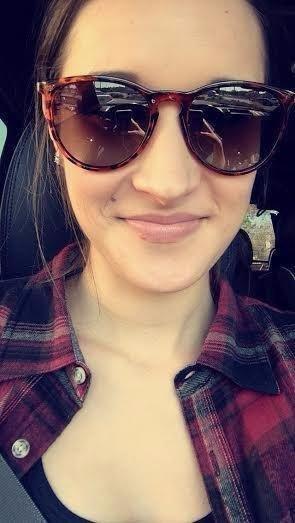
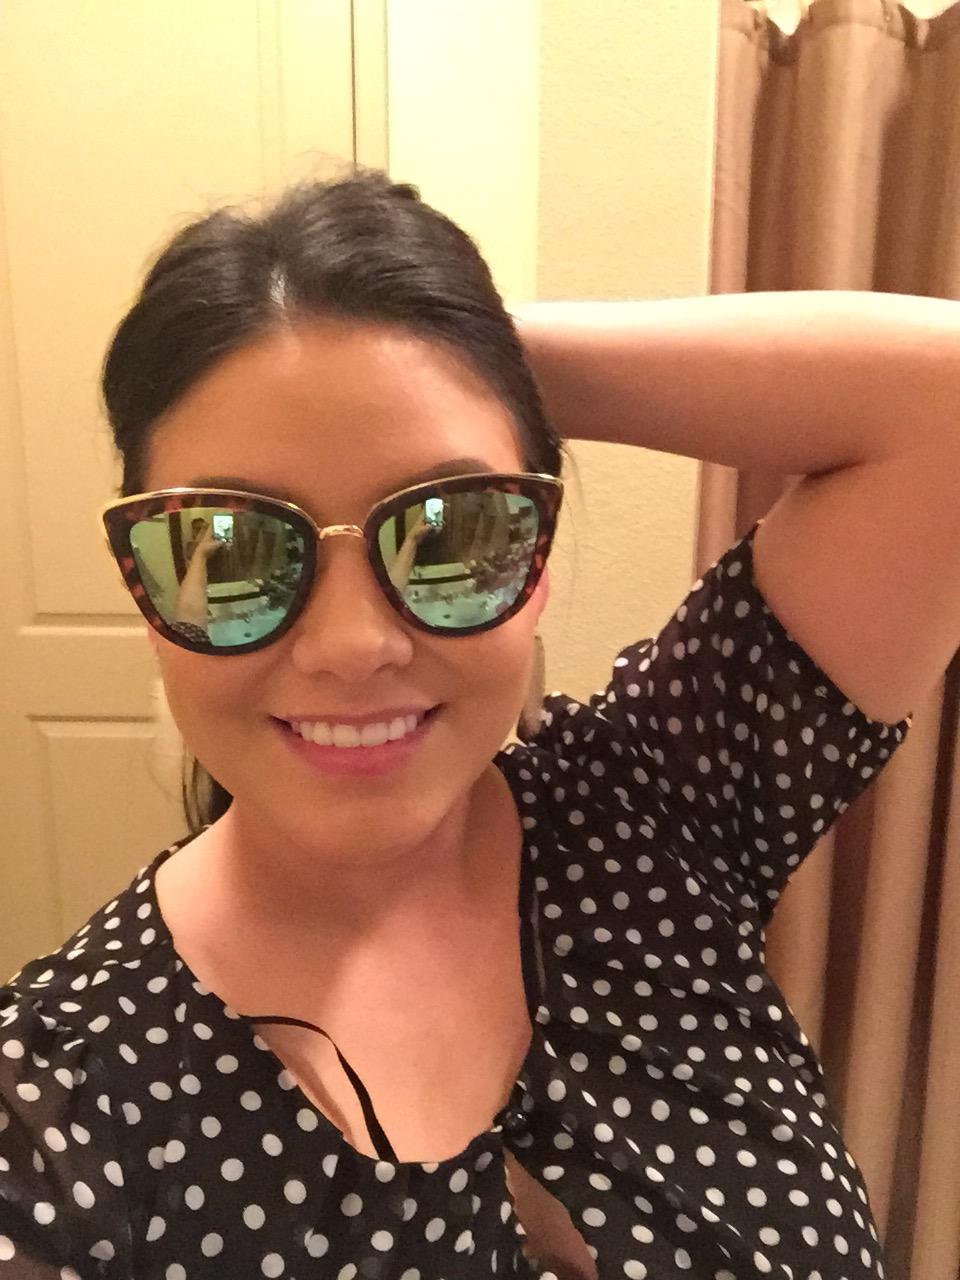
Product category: accessories_sunglasses
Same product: no